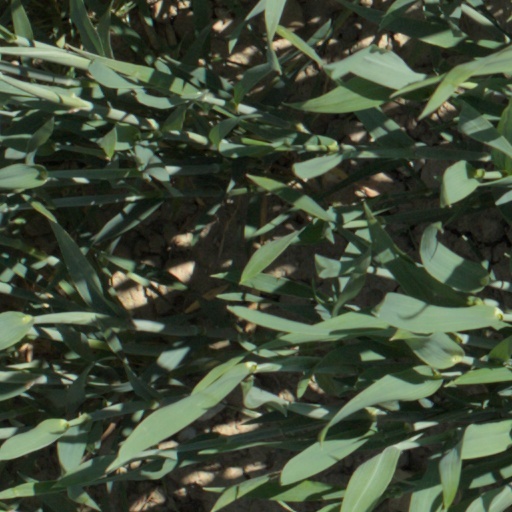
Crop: wheat